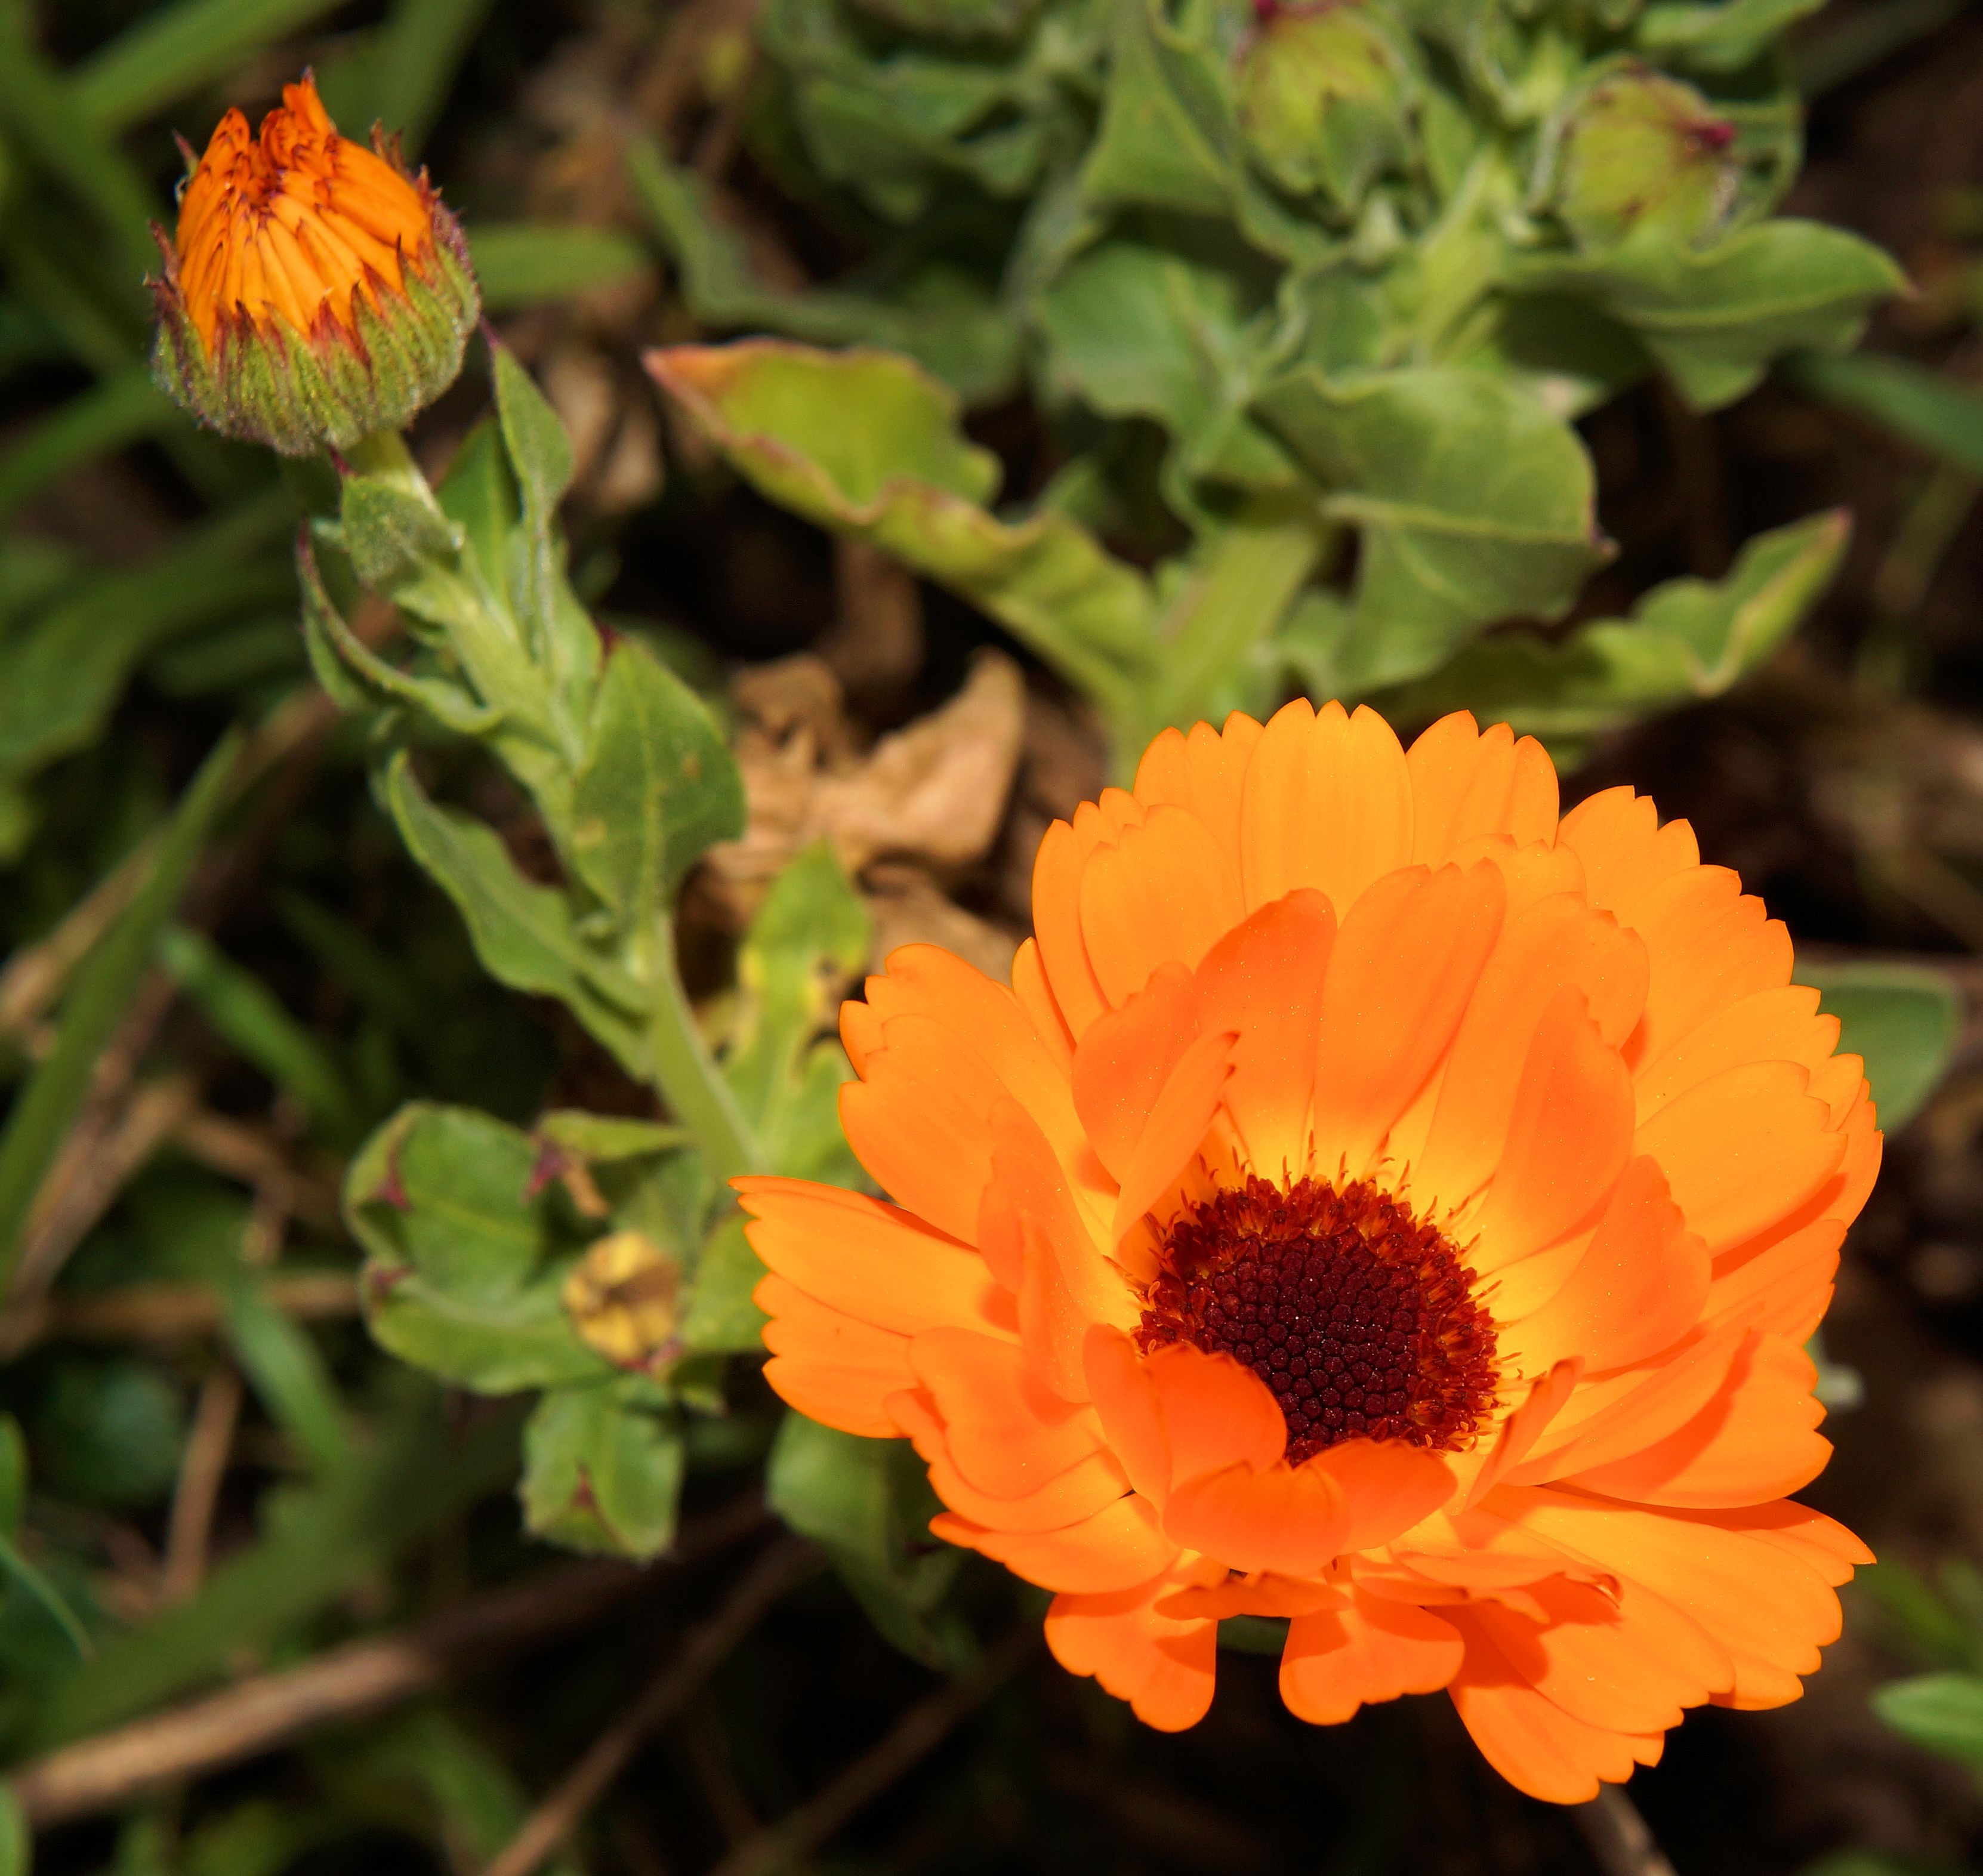
plant, flower, petal, summer, herb, botany, colorful, yellow, flora, wildflower, flowers, beautiful, gerbera, macro photography, flowering plant, daisy family, calendula, annual plant, land plant, flora graphics orange